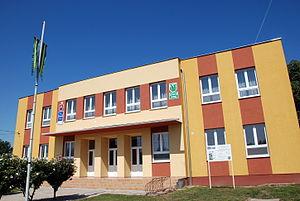
Kráľov Brod est un village de Slovaquie situé dans la région de Trnava.